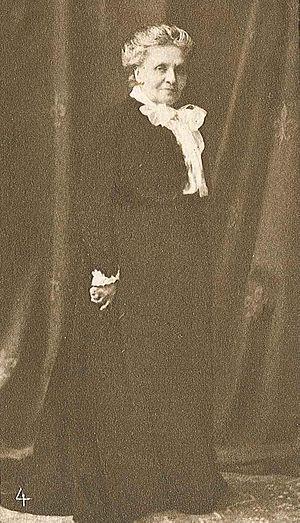
Elfrida Andrée est une organiste, compositrice et cheffe d'orchestre suédoise. C'est également une défenseure des droits des femmes. Elle est à l'origine de plusieurs lois pour l'égalité en Suède.
31 mars : création à Leipzig de la Symphonie nᵒ 1 de Robert Schumann, dirigée par Mendelssohn.